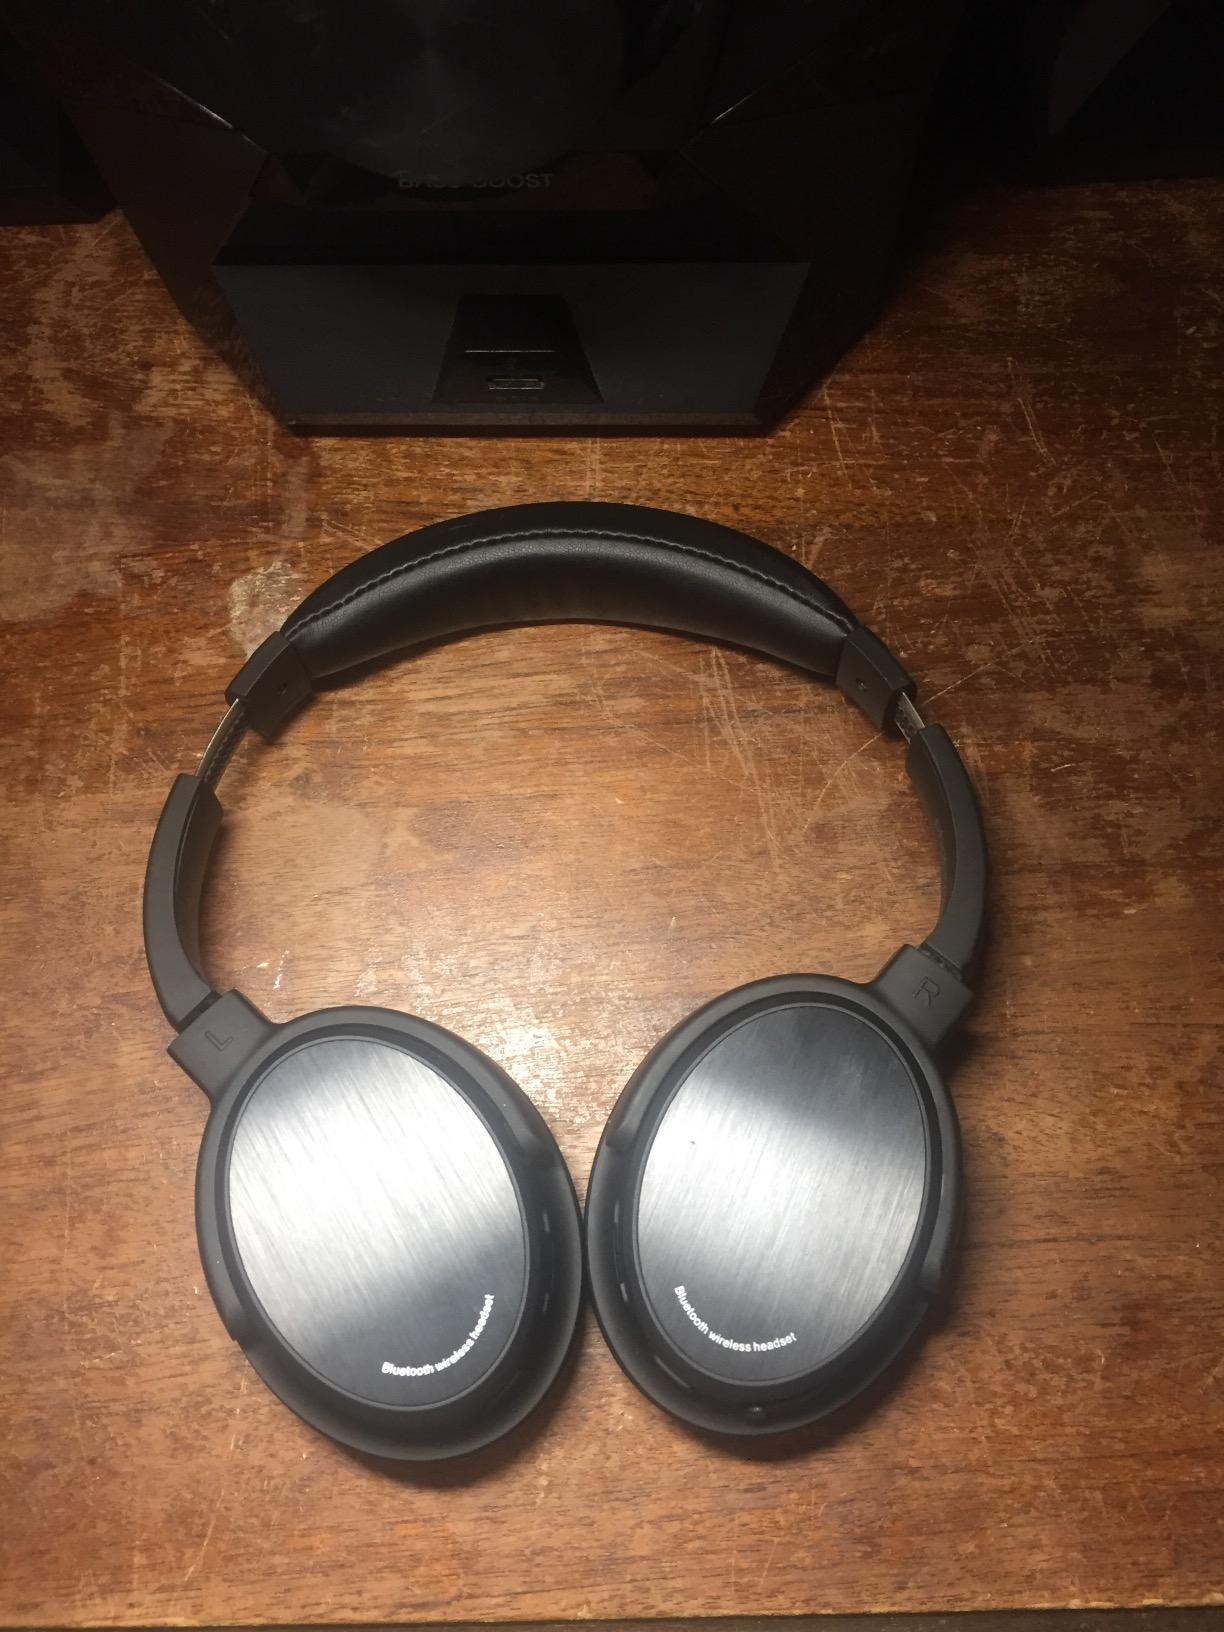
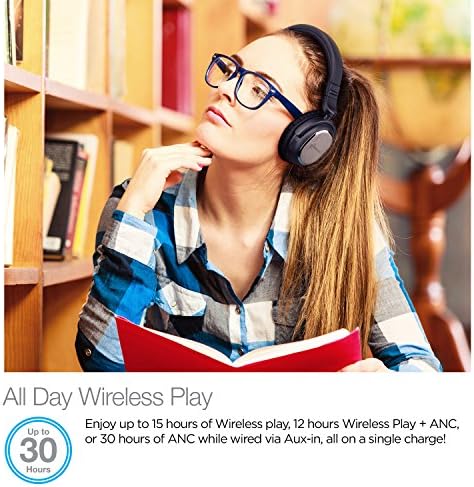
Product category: headphones
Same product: no